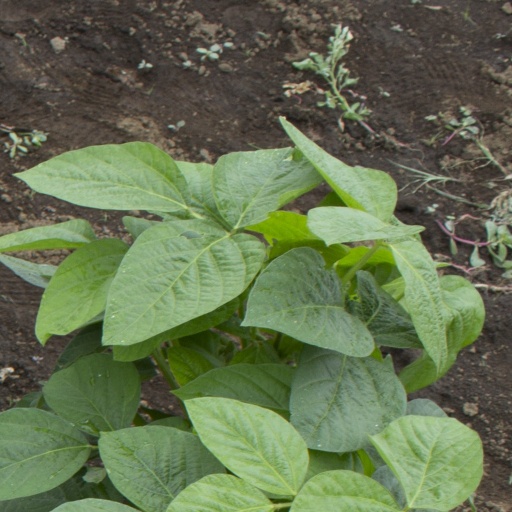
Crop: soybean